Pieter Casteels III

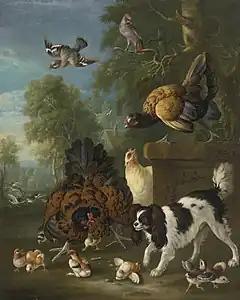
"A family of chickens fending off a spaniel in a landscape"

Casteels settled permanently in England around 1717. He developed a successful practice as a painter of flowers and exotic birds that chiefly served a decorative purpose as overdoors and chimney-pieces. He worked simultaneously as an art dealer and imported paintings from Europe. His customers included James Stanley, 10th Earl of Derby who bought imported art as well as original work of Casteels.